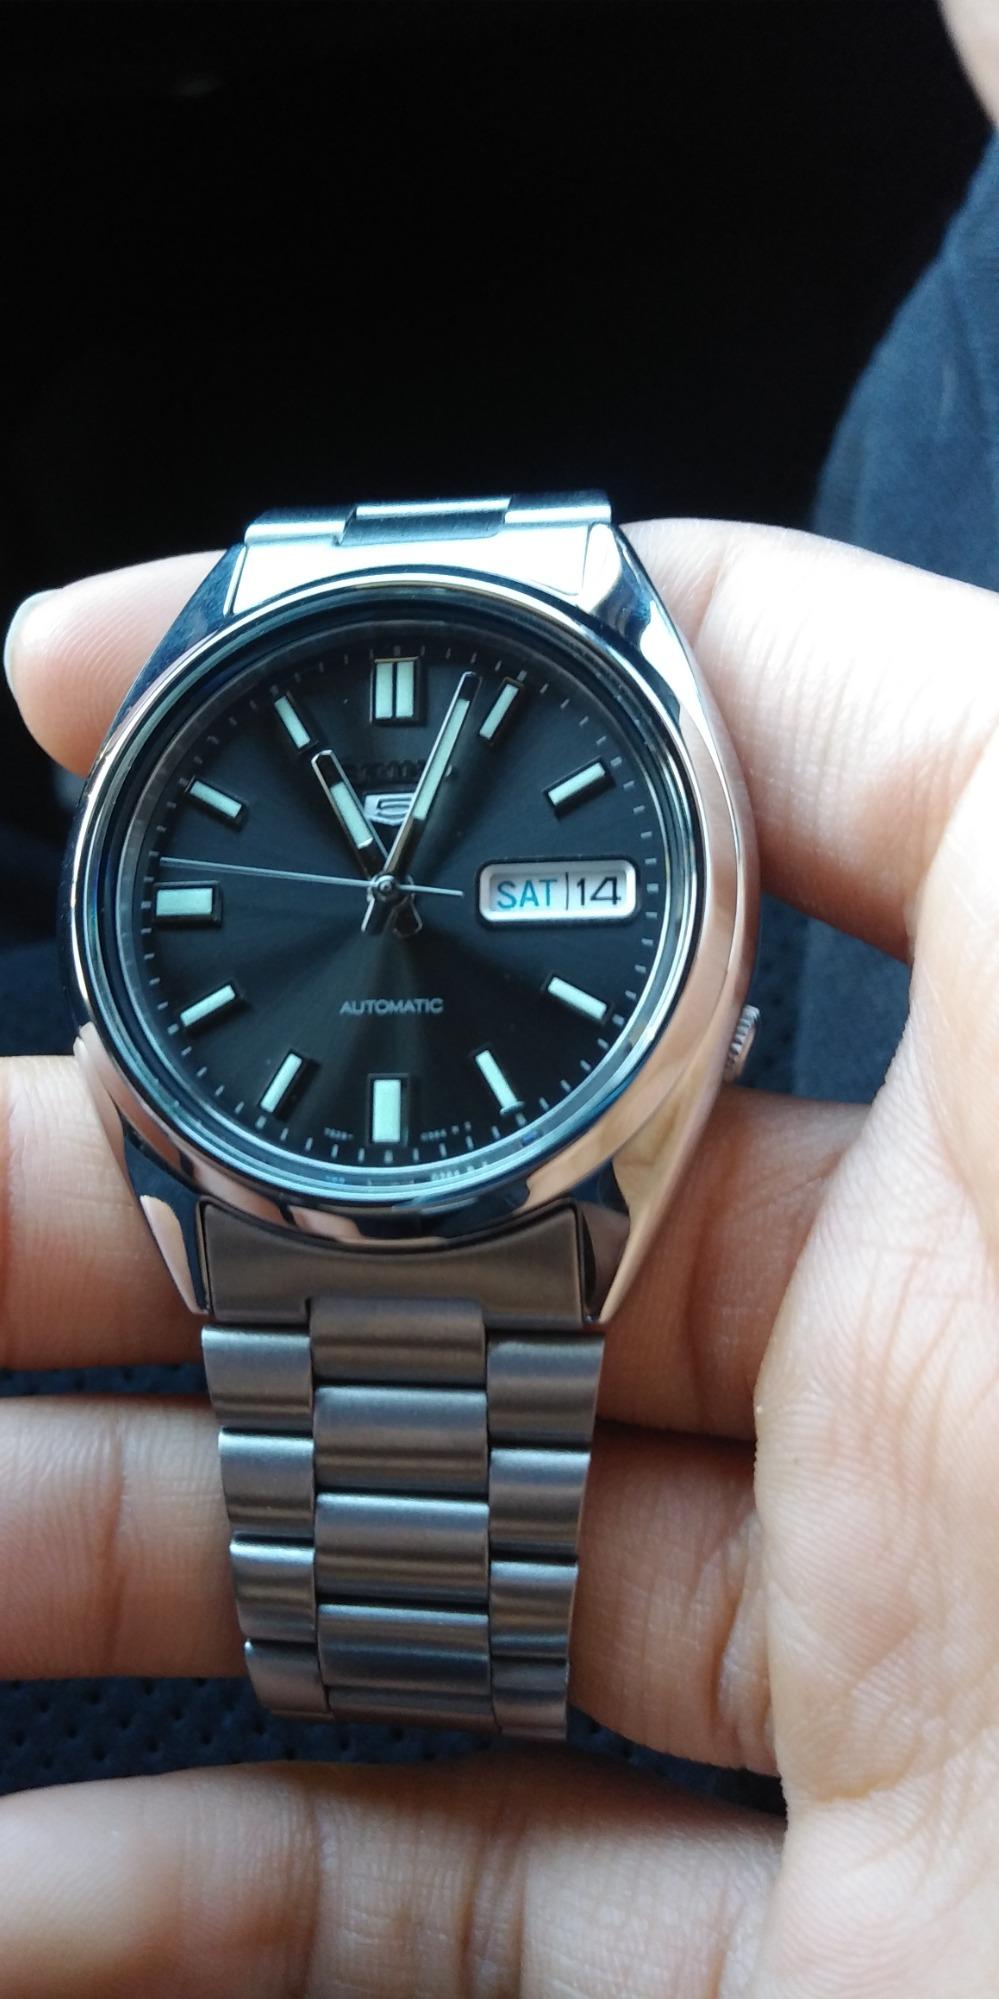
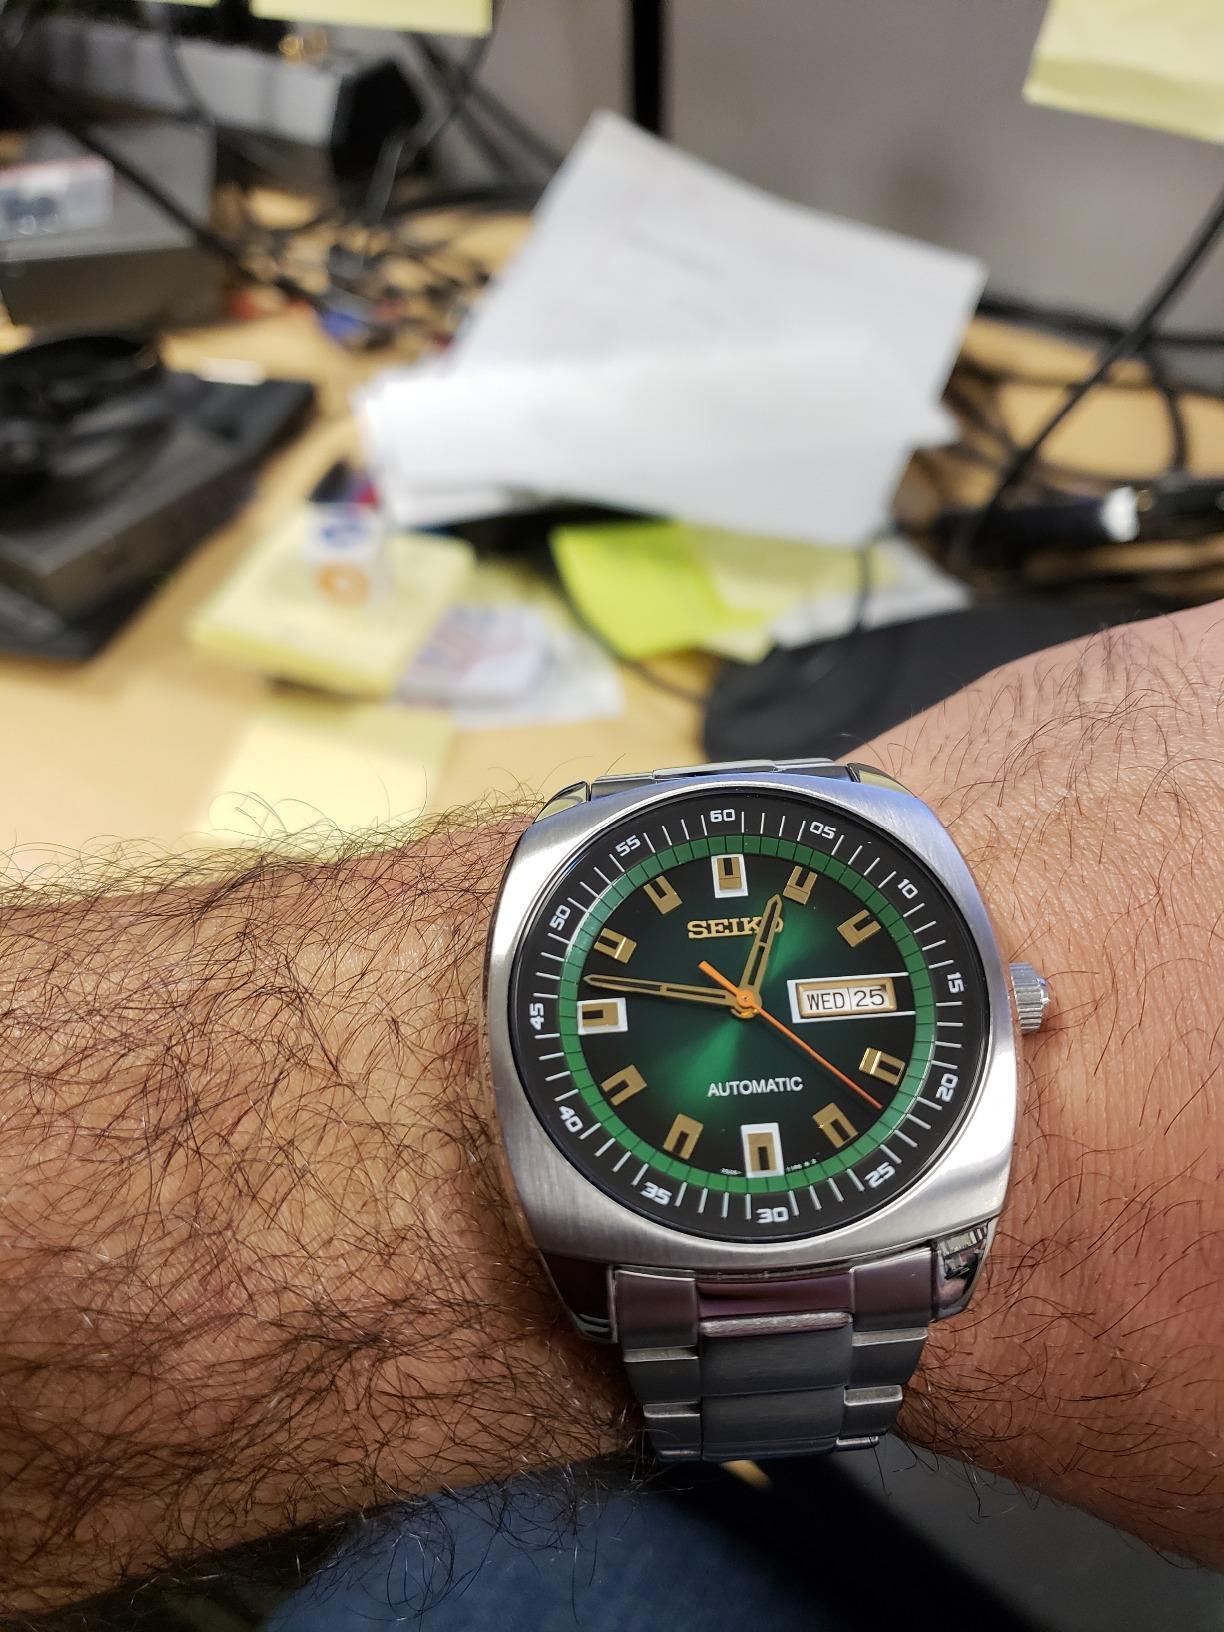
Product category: accessories_watch
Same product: no